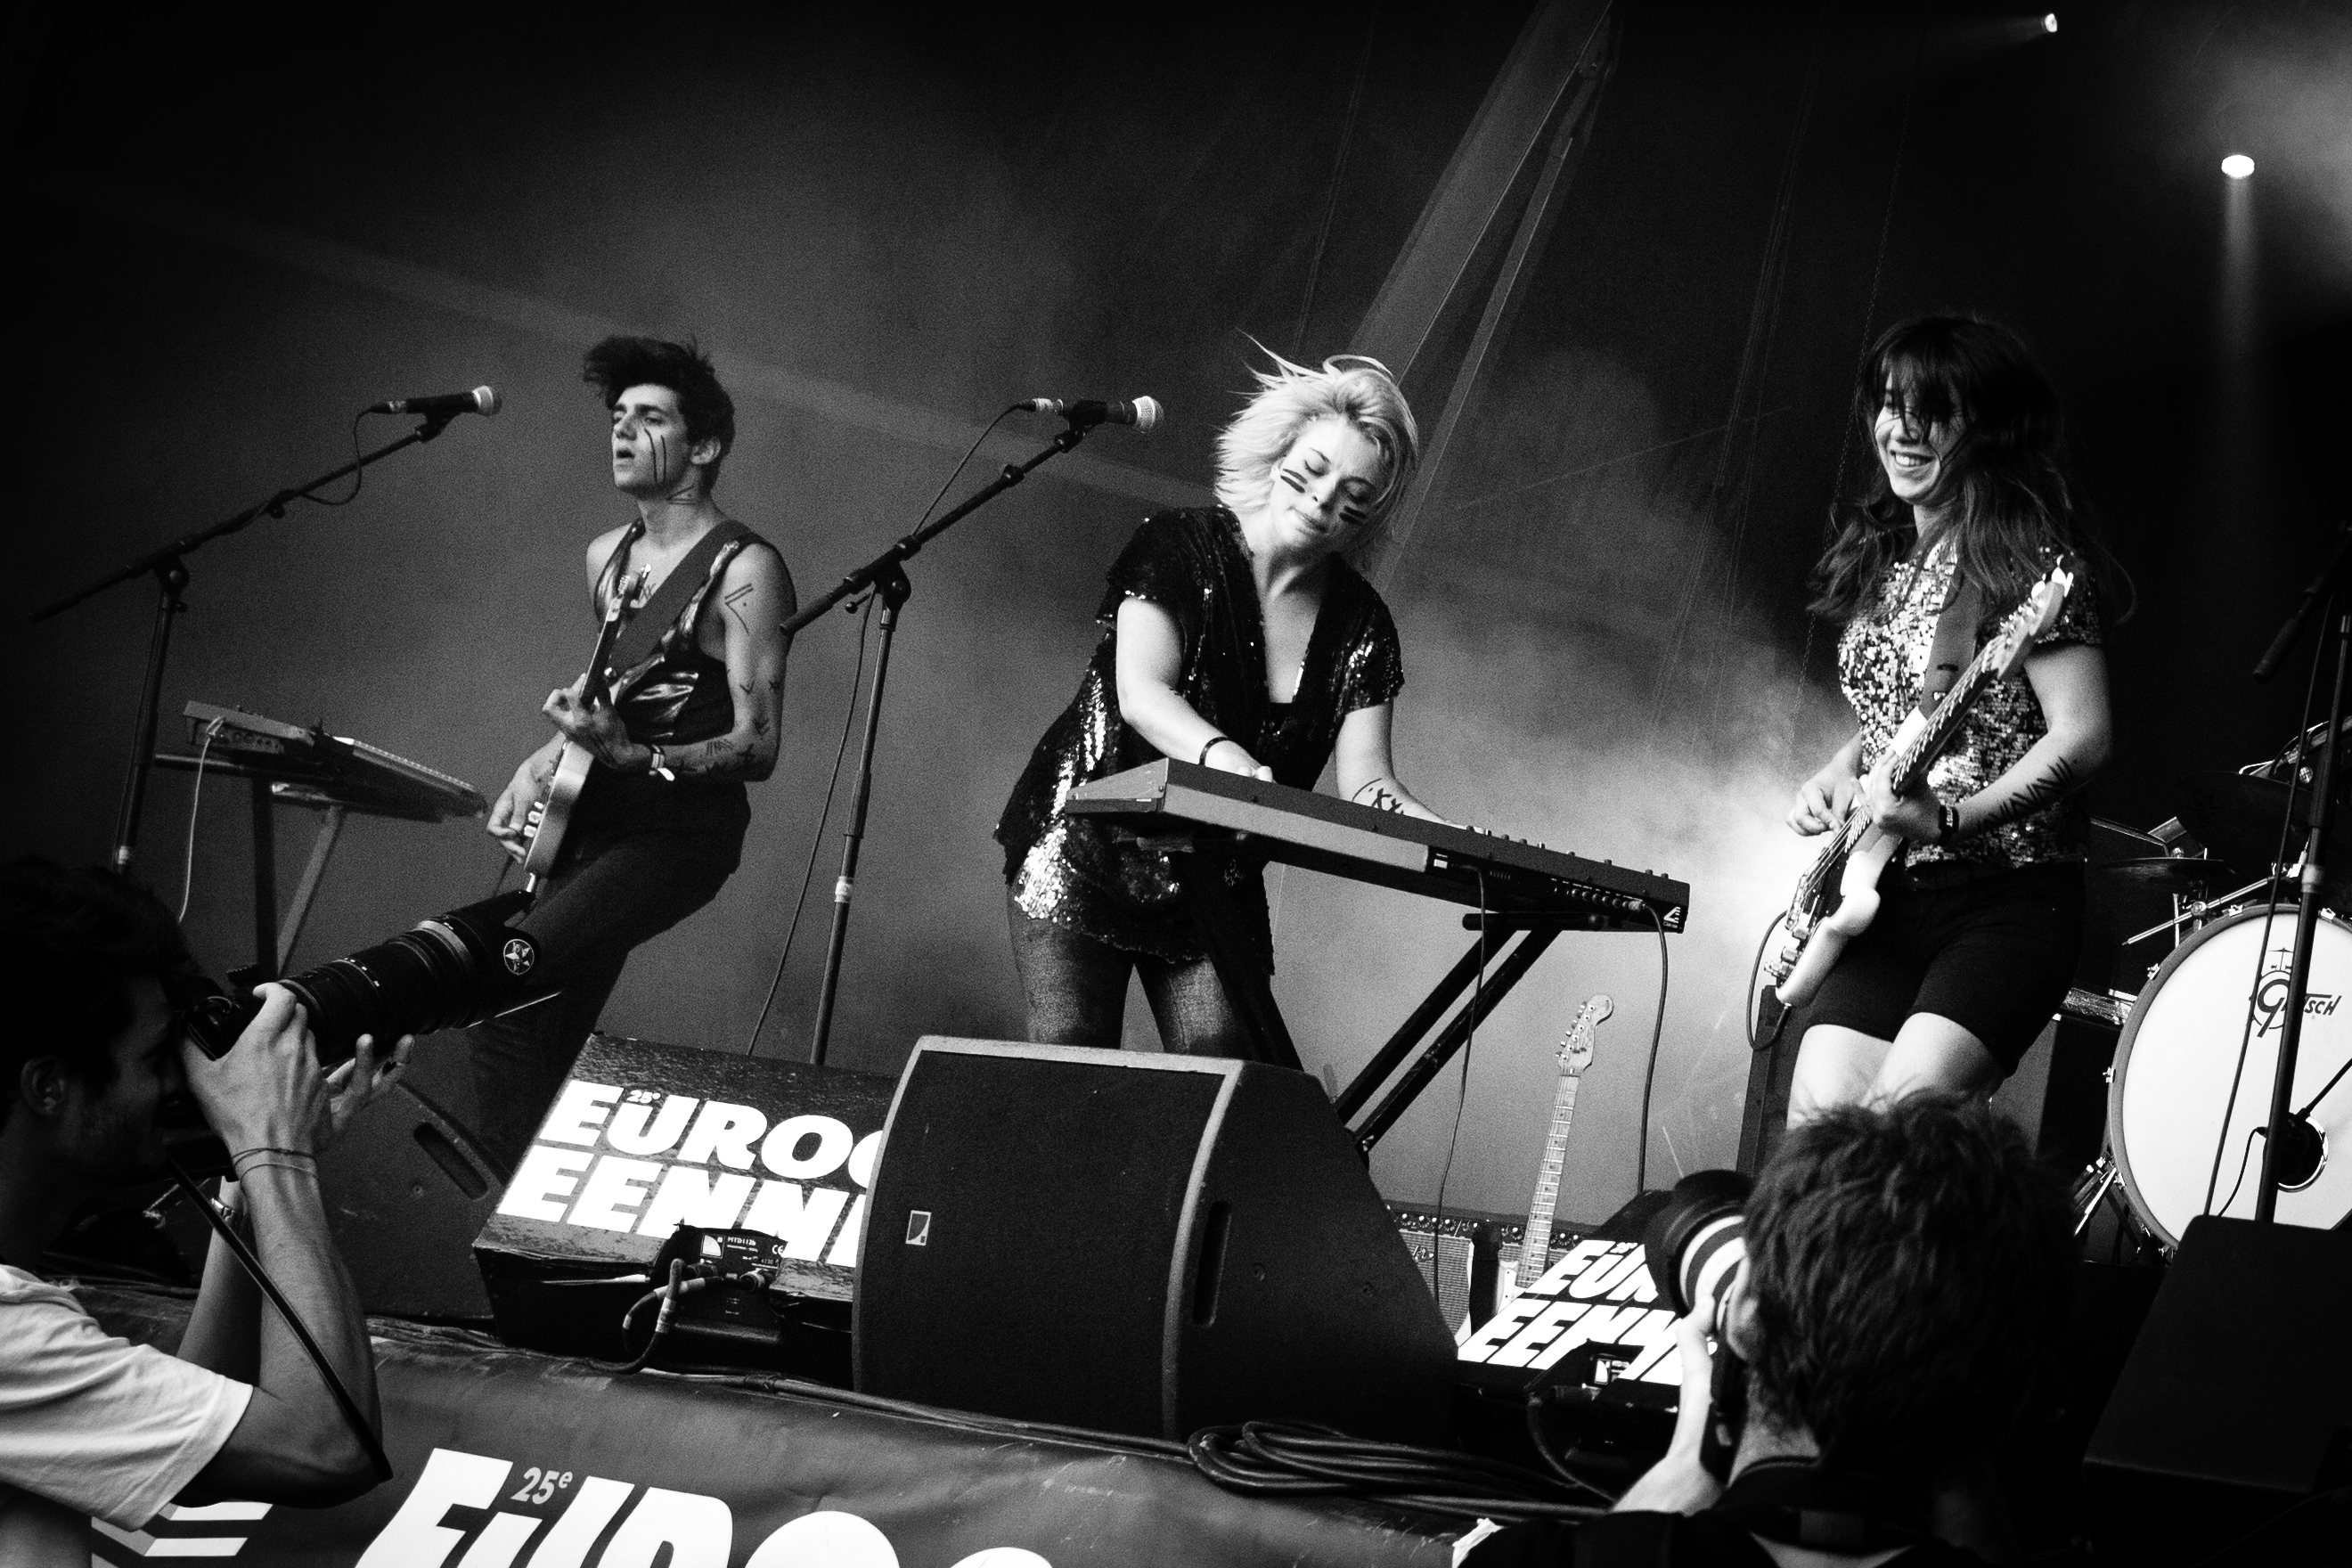
music, black and white, concert, band, live, canon, musician, black, monochrome, performance art, festival, eosm, gig, stage, 2013, belfort, eurockeennes, eurocks, hyphen, performance, bassist, event, guitarist, drums, drummer, entertainment, performing arts, rock concert, monochrome photography, social group, musical ensemble